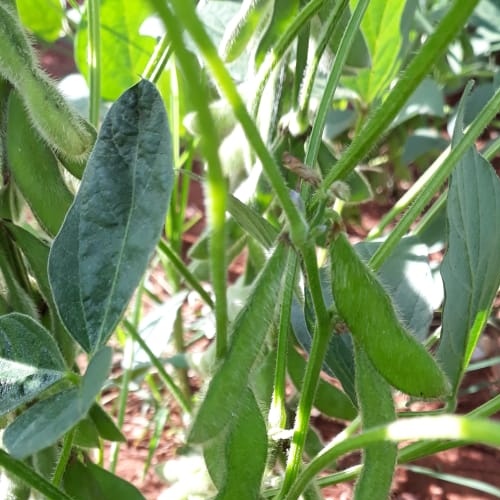
Label: Healthy